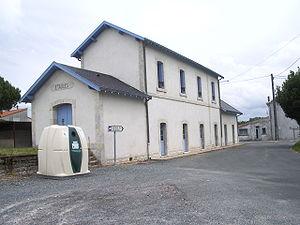
Gare d'Etaules, Charente-Maritime (train touristique de la Seudre)
Étaules est une commune du Sud-Ouest de la France, située dans le département de la Charente-Maritime et la région Nouvelle-Aquitaine. Ses habitants sont appelés les Étaulais et les Étaulaises.
La gare d'Étaules est une ancienne gare ferroviaire française de la ligne de Saujon à La Grève, située sur le territoire de la commune d'Étaules dans le département de la Charente-Maritime, en région Nouvelle-Aquitaine.